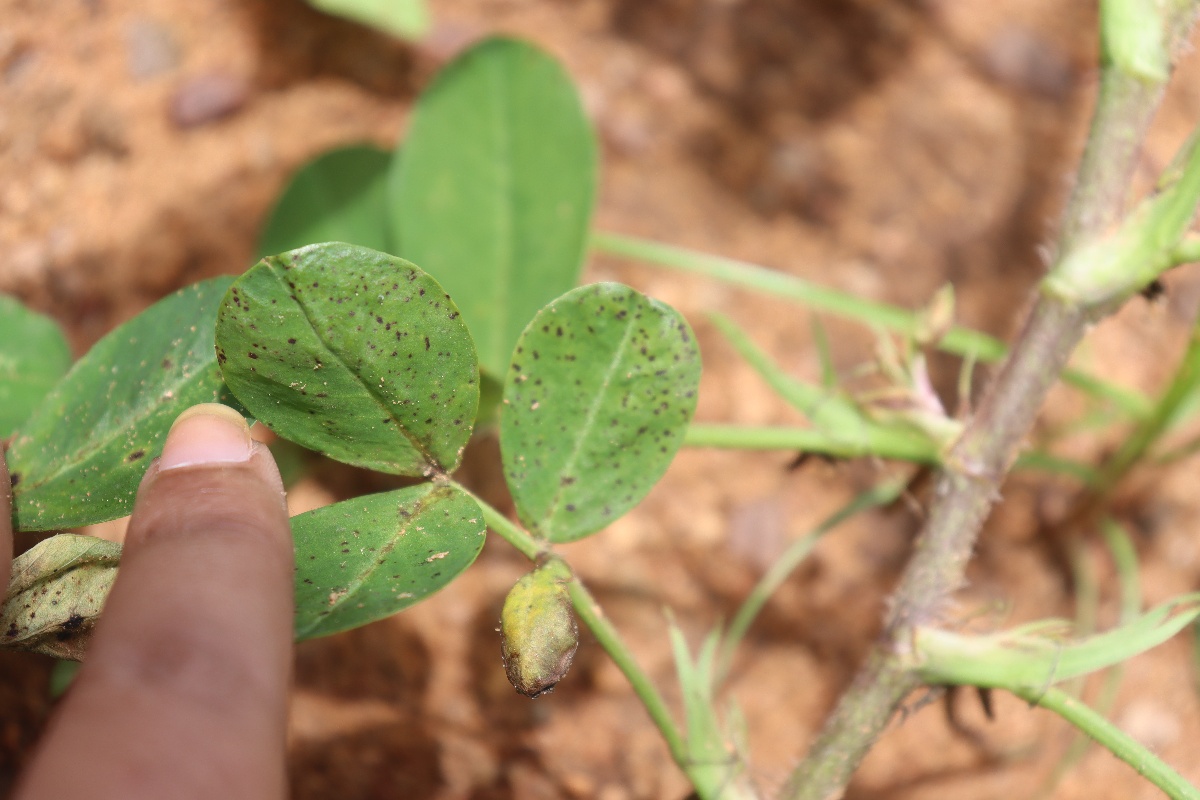
Label: early_leaf_spot